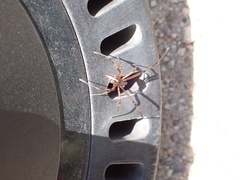
Species: Lactrodectus_hesperus